Children's Acute Transport Service

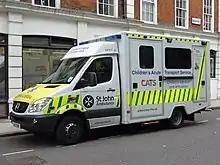

NHS intensive care consultants are responsible for service delivery, supervision of junior medical staff, provision of outreach education and service development. All full-time CATS consultant intensivists, cover sessions in PICU/anaesthesia to maintain competencies in their base speciality.